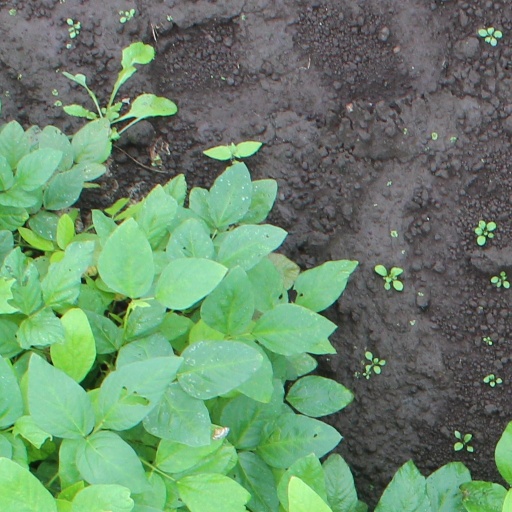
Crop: soybean